Korup National Park

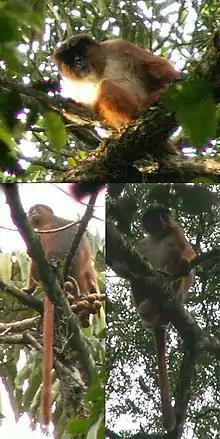
Preuss's red colobus (Procolobus preussi) in Korup National Park, 2009

The forests of Korup appear to be ancient and rich in paleoendemics, having survived the dry period of Pleistocene area as part of the Cross River-Mayombe Refugium. Vegetation was classified by Letouzey as primarily Biafran coastal forest dominated by Caesalpinioideae trees, a Leguminosae subfamily. There is no evidence of any major historical human disturbance and at least the south part of the park is likely primary forest. Floristically, Korup is very rich with over 1,100 tree, shrub, herb and liana species described to date and high levels of endemism (30%). Large emergent trees, reaching up to 50 m tall, puncture a mostly continuous but uneven canopy layer of predominantly Annonaceae, Euphorbiaceae, Leguminosae, Olacaceae, Scytopetalaceae and Verbenaceae trees at about 15 to 25 m. The understory layer is quite dense with both lianas and small trees (dominated by Rubiaceae species), while the herbaceous layer (mainly Acanthaceae, Araceae, Commelinaceae, Graminae, Marantaceae, Rubiaceae, and Zingiberaceae) is mostly sparse. Plant ecological processes in Korup are strongly seasonal with flowering typically occurring between January and July (peak March–May), followed by peak fruiting season. The degree of flowering and fruiting varies considerably between years for most species. Mast fruiting occurs in intervals of more than a year.